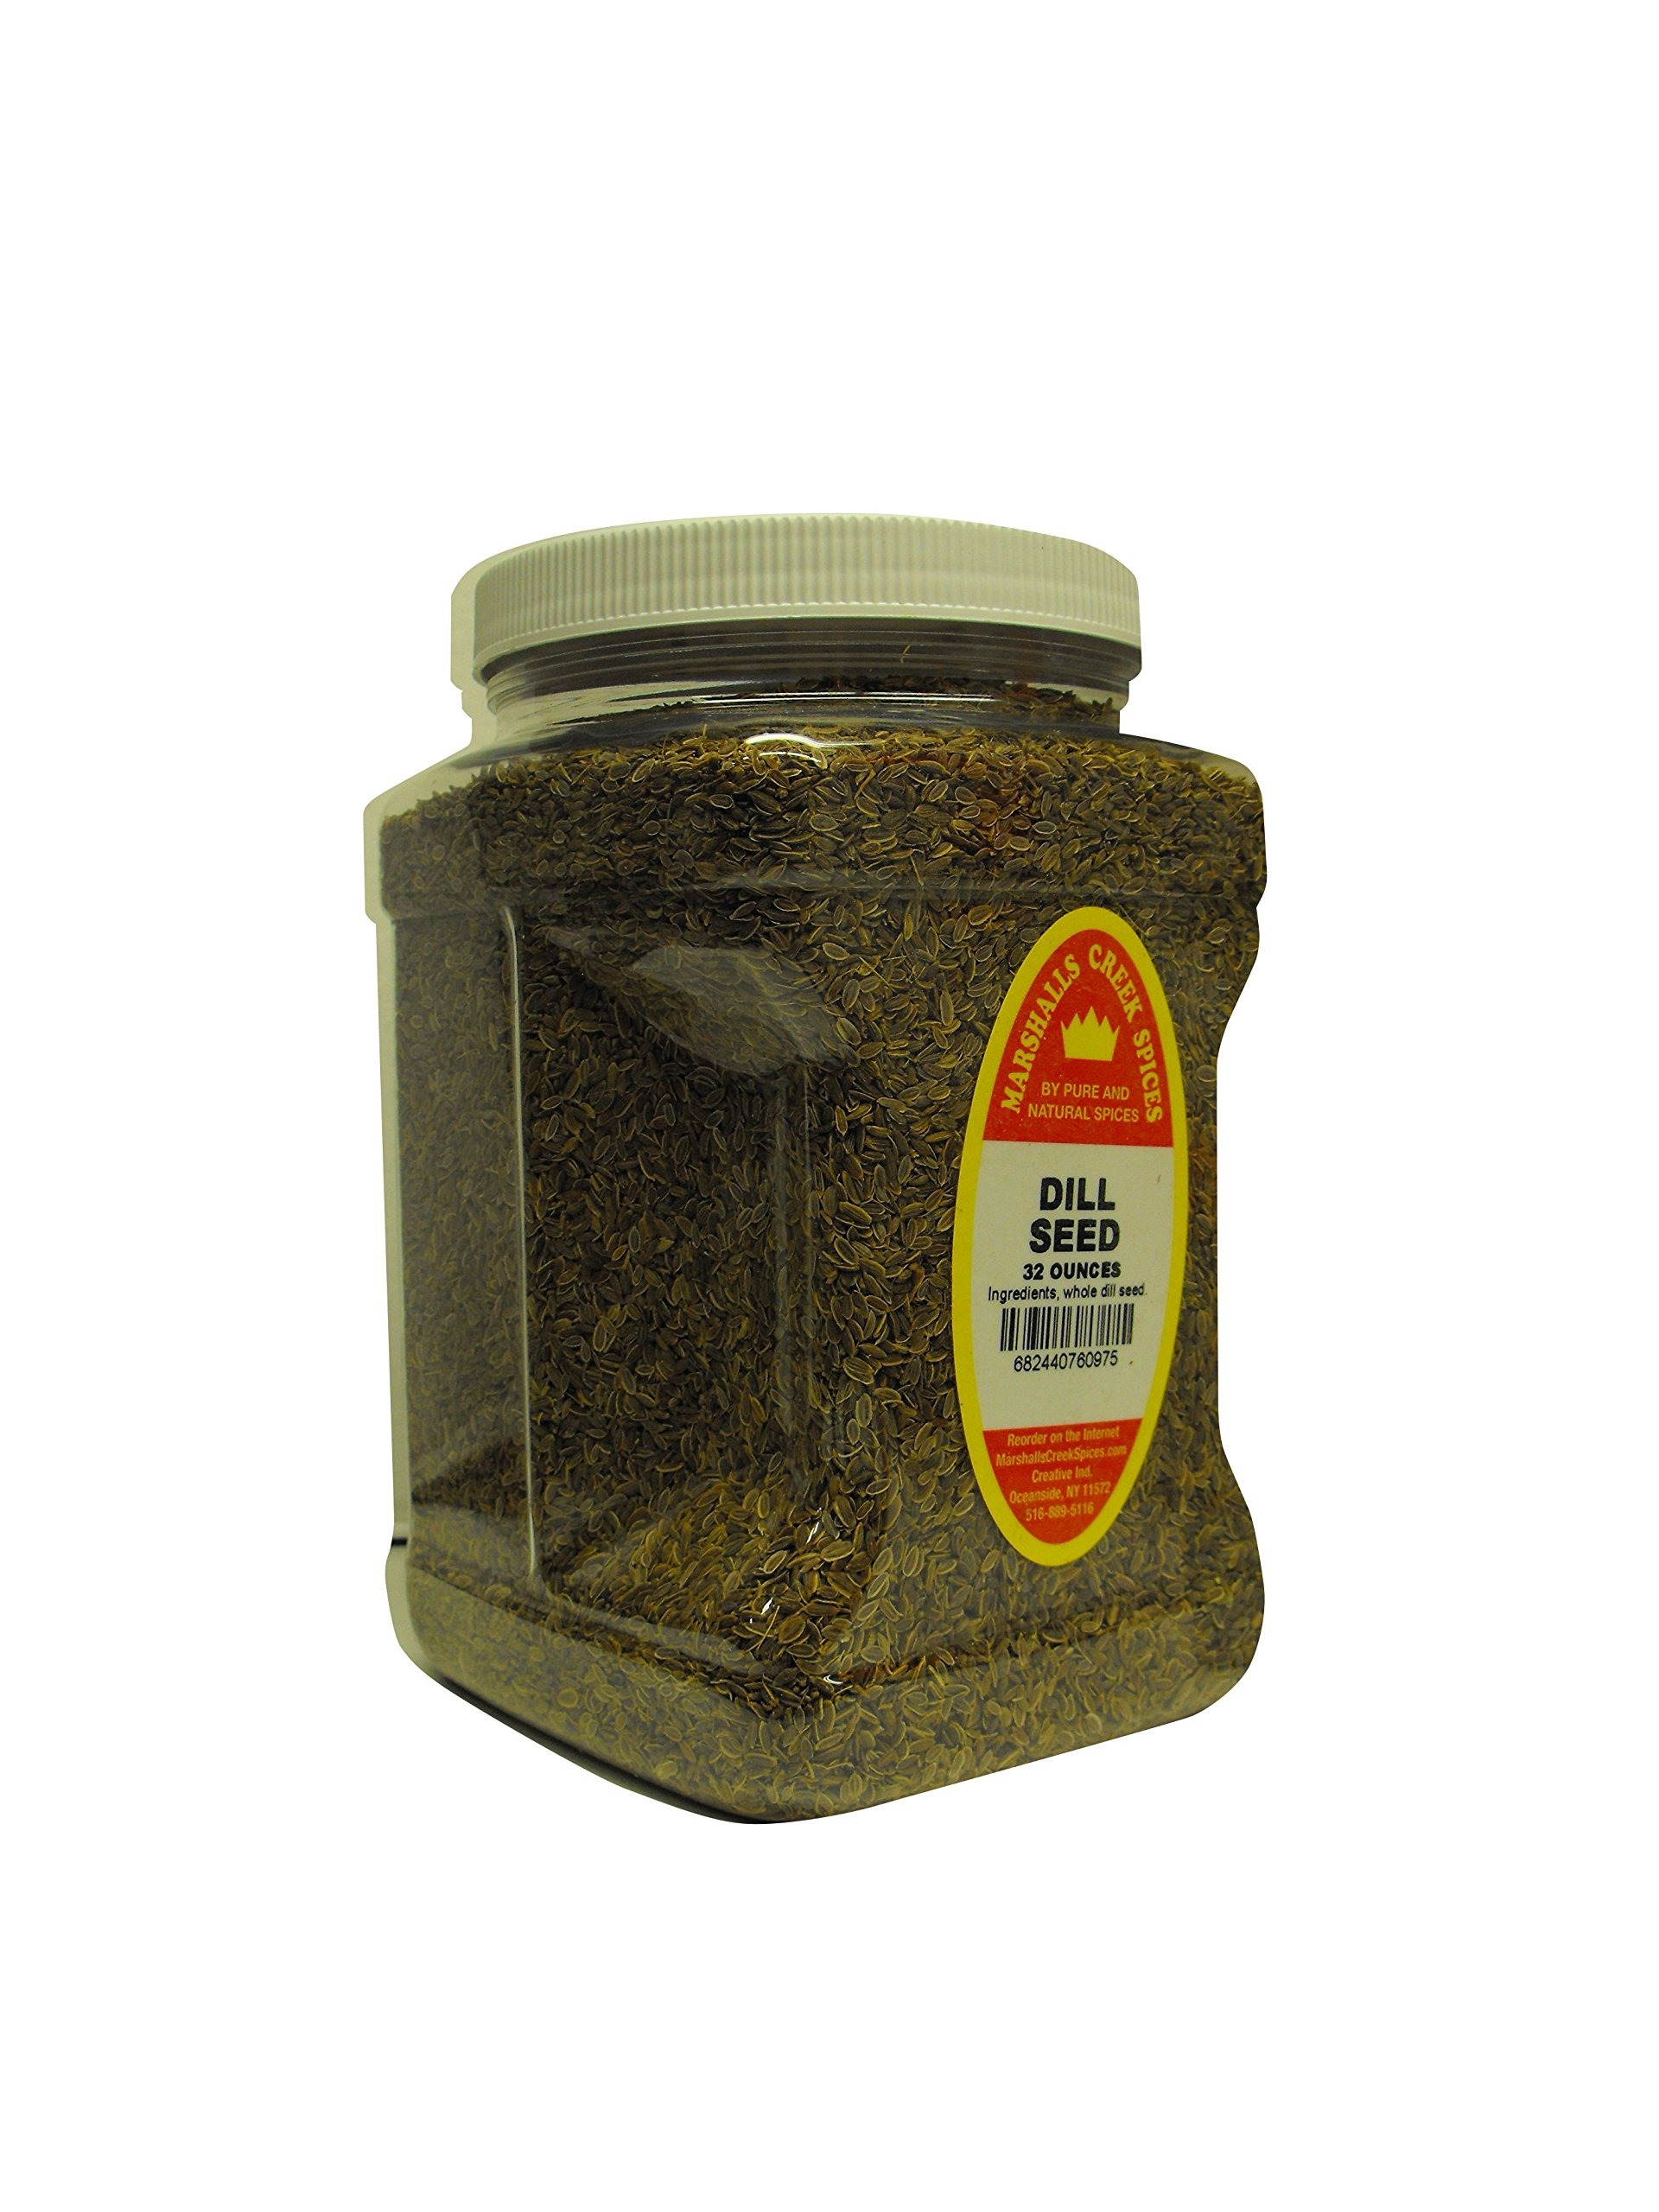
Item Name: Family Size Marshalls Creek Spices Dill Seed Seasoning, 32 Ounce …
Bullet Point 1: Marshalls Creek Spices buys in small quantities and packs weekly providing the freshest spices possible. Fresher spices means more flavor and a longer shelf life.
Bullet Point 2: No Fillers - No MSG
Bullet Point 3: All Natural & Kosher
Bullet Point 4: Flat Rate Shipping Per Order. No Limit
Product Description: Ingredients, whole dill seed
Value: 32.0
Unit: Fl Oz

Price: 30.99